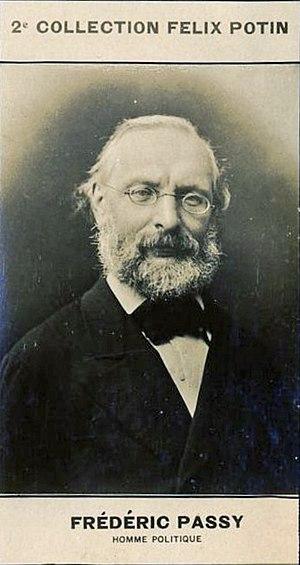
Passy, Frédéric homme politique